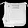
Label: Bag